Kutev Peak

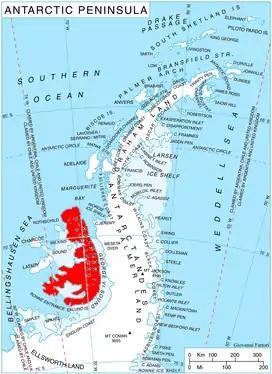
Location of Alexander Island in the Antarctic Peninsula region

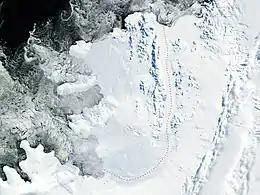
Satellite image of Alexander Island

Kutev Peak is the mostly ice-covered peak rising to 1160 m in Havre Mountains, northern Alexander Island in Antarctica. It has precipitous and partly ice-free west slopes, and surmounts Lennon Glacier to the north and Pipkov Glacier to the south.